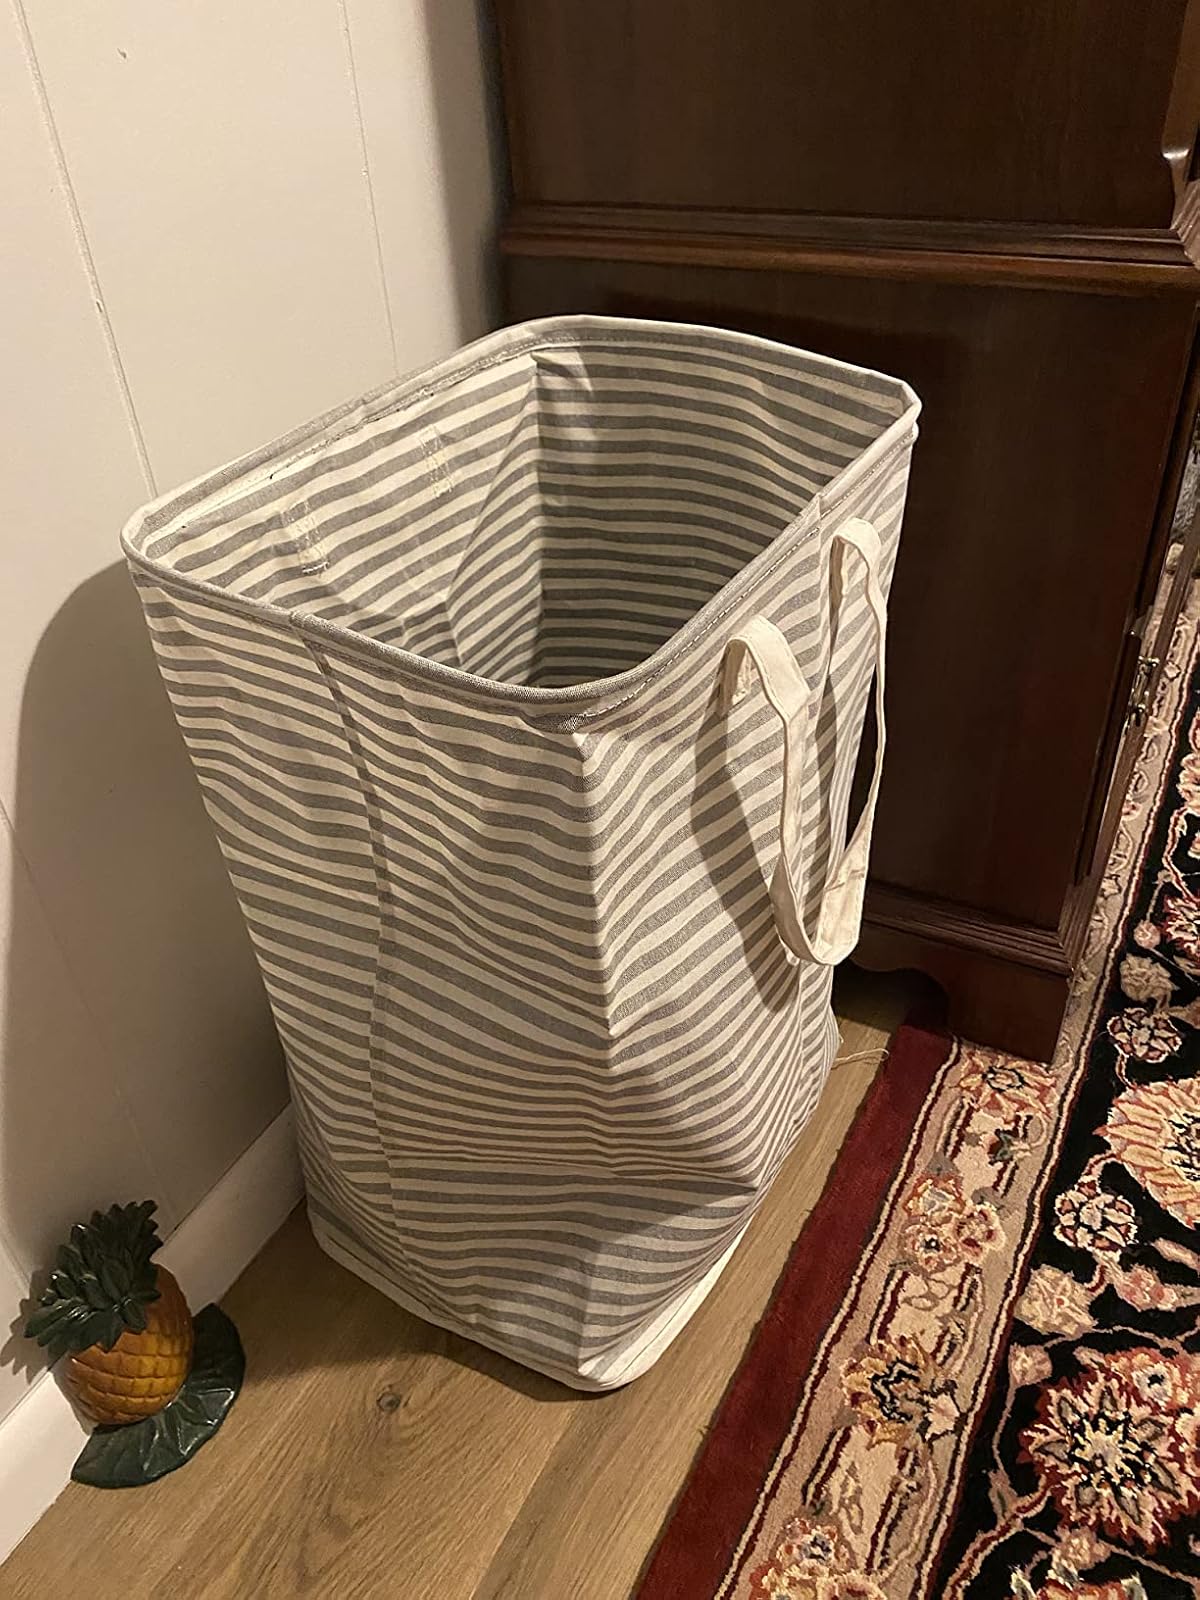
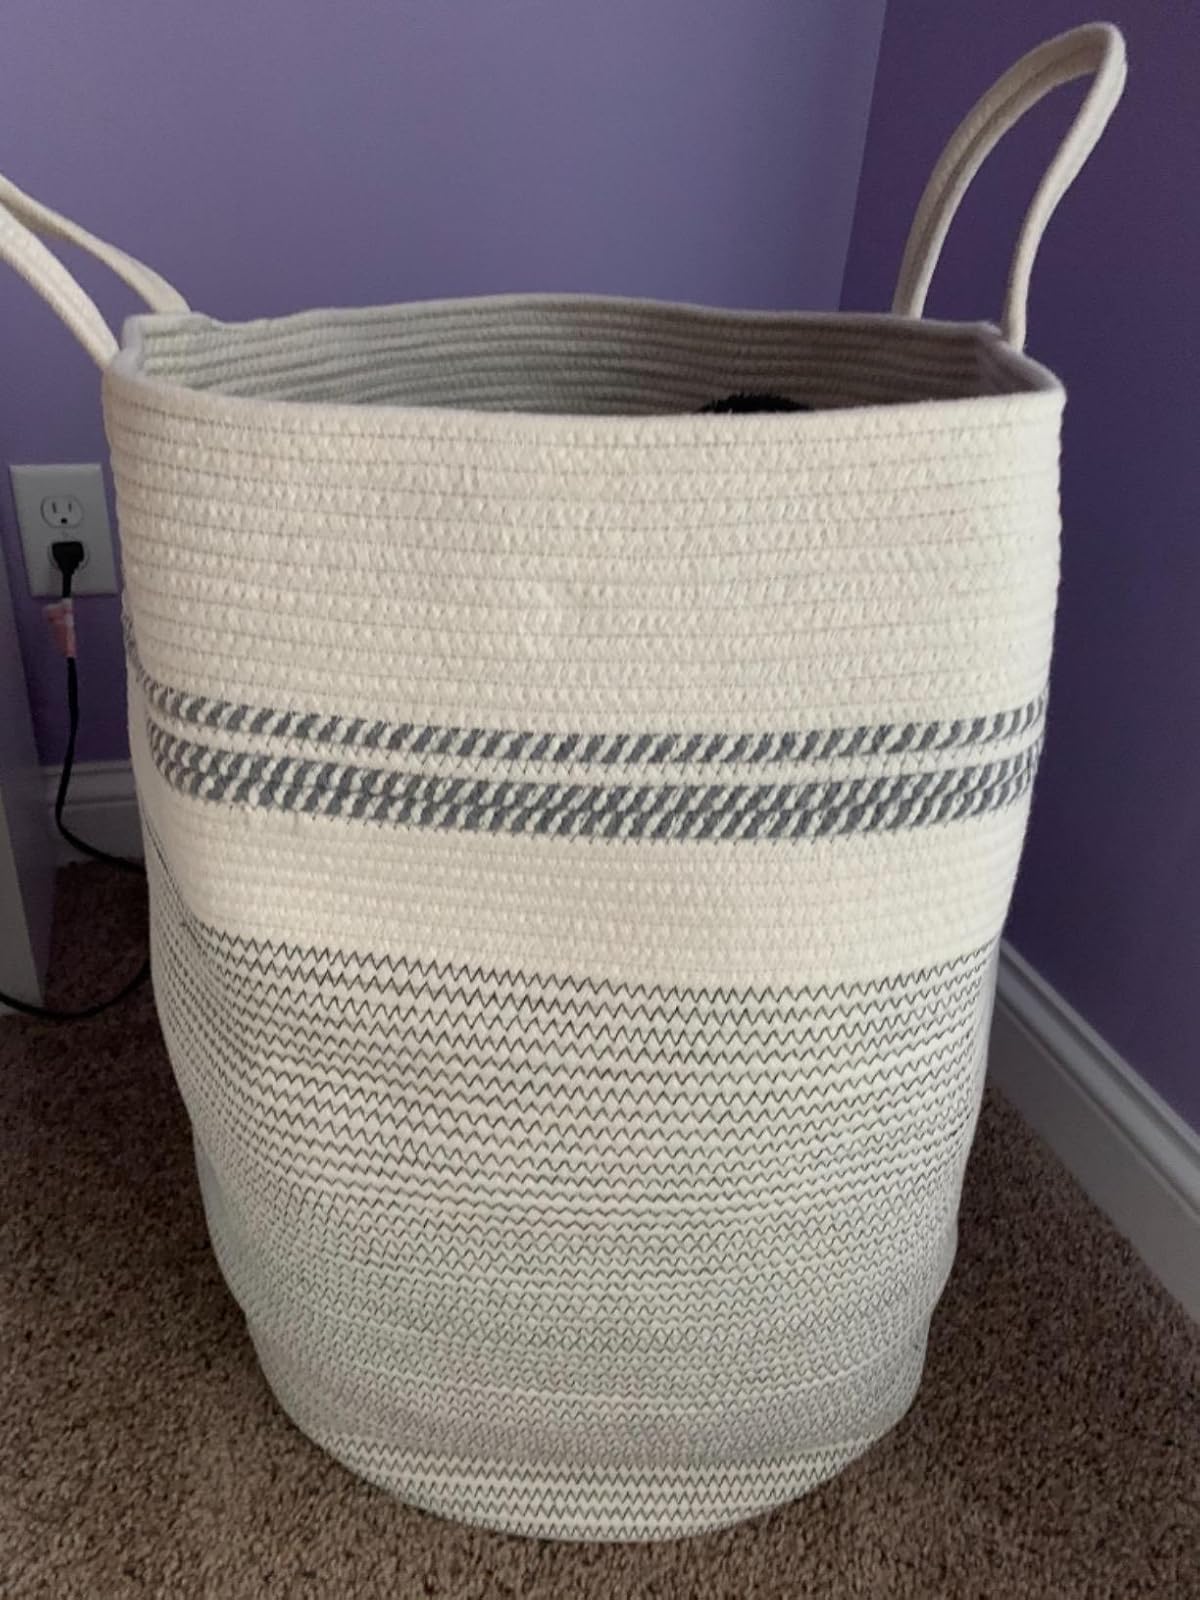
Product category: items_hamper
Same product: no